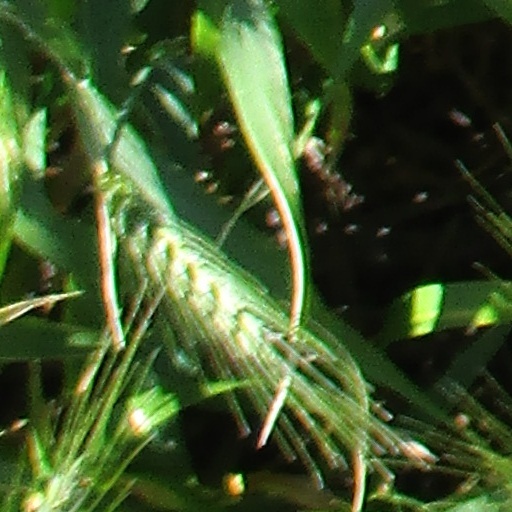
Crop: wheat